Ratna Vajra Rinpoche

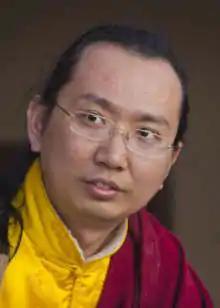

Ratna Vajra Rinpoche (born 19 November 1974), is a Tibetan Buddhist teacher who served as the 42nd Sakya Trizin from 2017 to 2022, considered one of the highest qualified lineage masters of both the esoteric and exoteric traditions of Buddhist philosophy and meditation. He is a descendant of the famous Khon family in Tibet, which holds an unbroken lineage of great and famous masters for over a thousand years. He is the eldest son of the 41st Sakya Trizin Ngawang Kunga. He teaches Buddhism and travels extensively throughout Europe, Asia, Australia, New Zealand and North America. Ratna Vajra was enthroned as the head of the Sakya school on 9 March 2017. On 16 March 2022, the throne of the Sakya school was passed by Ratna Vajra to his younger brother Gyana Vajra, who became the 43rd Sakya Trizin.